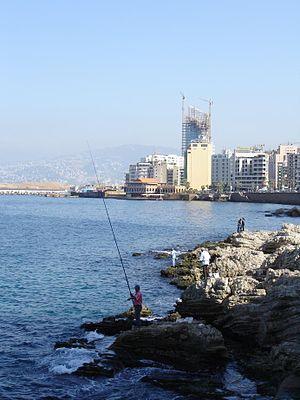
Le Golfe de Saint-Georges est une baie donnant dans la partie orientale de la mer Méditerranée : le bassin Levantin et située dans la partie nord de la ville de Beyrouth, au Liban.